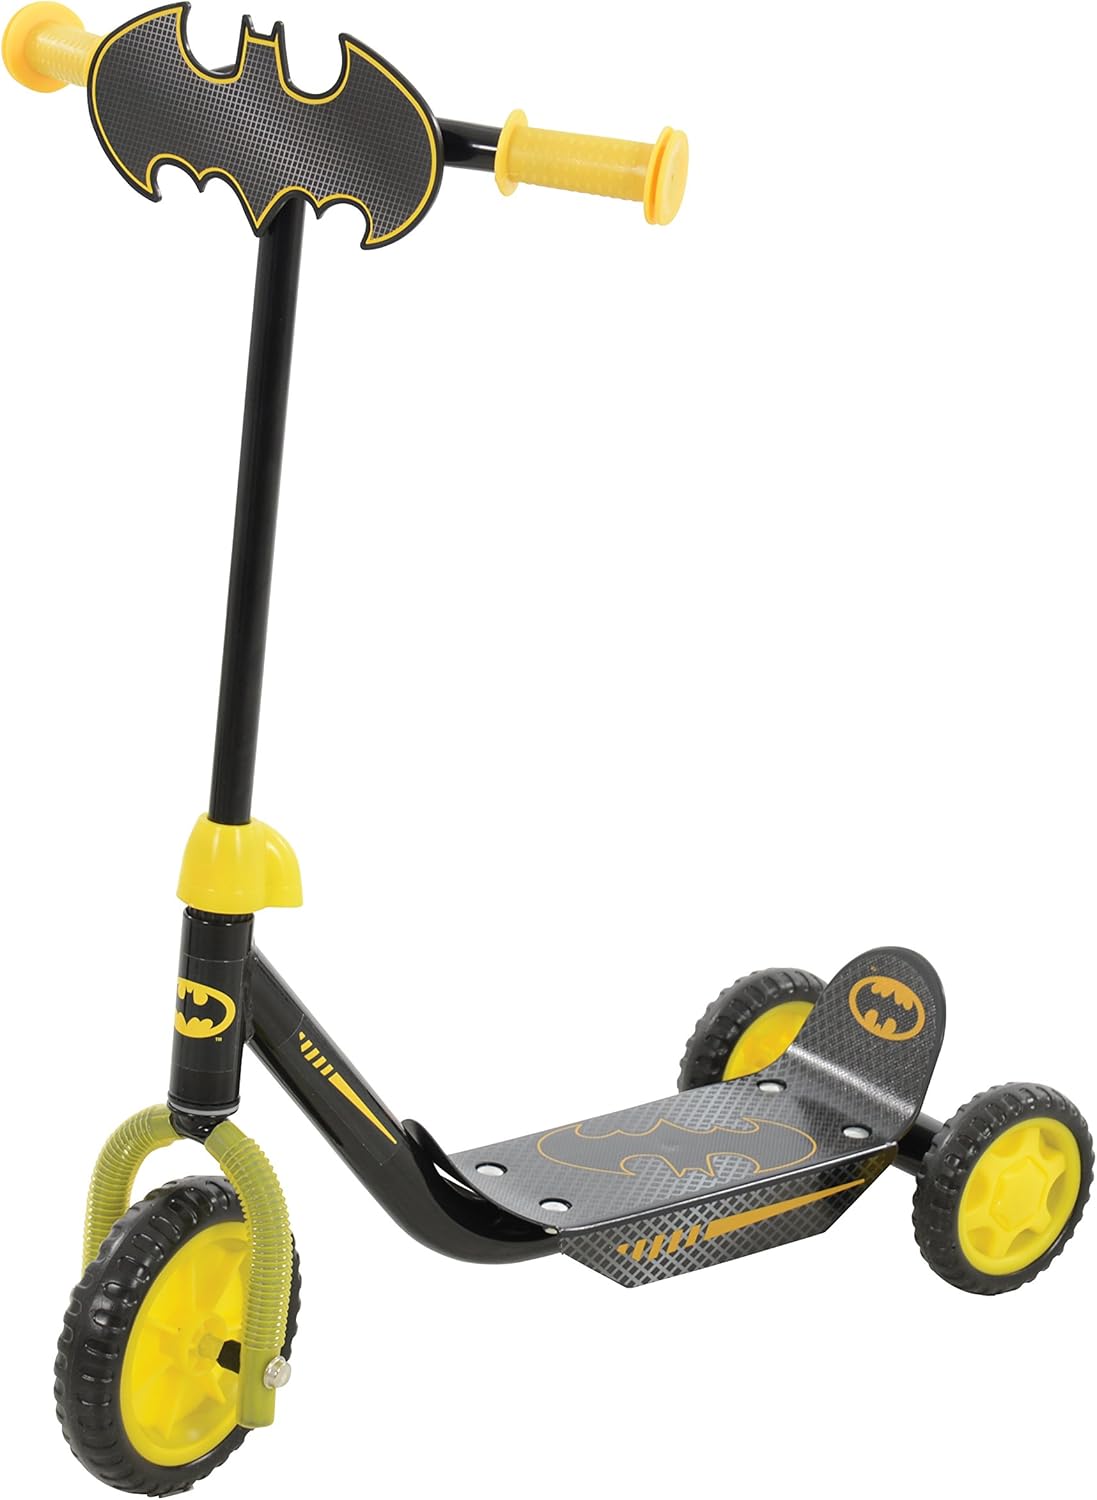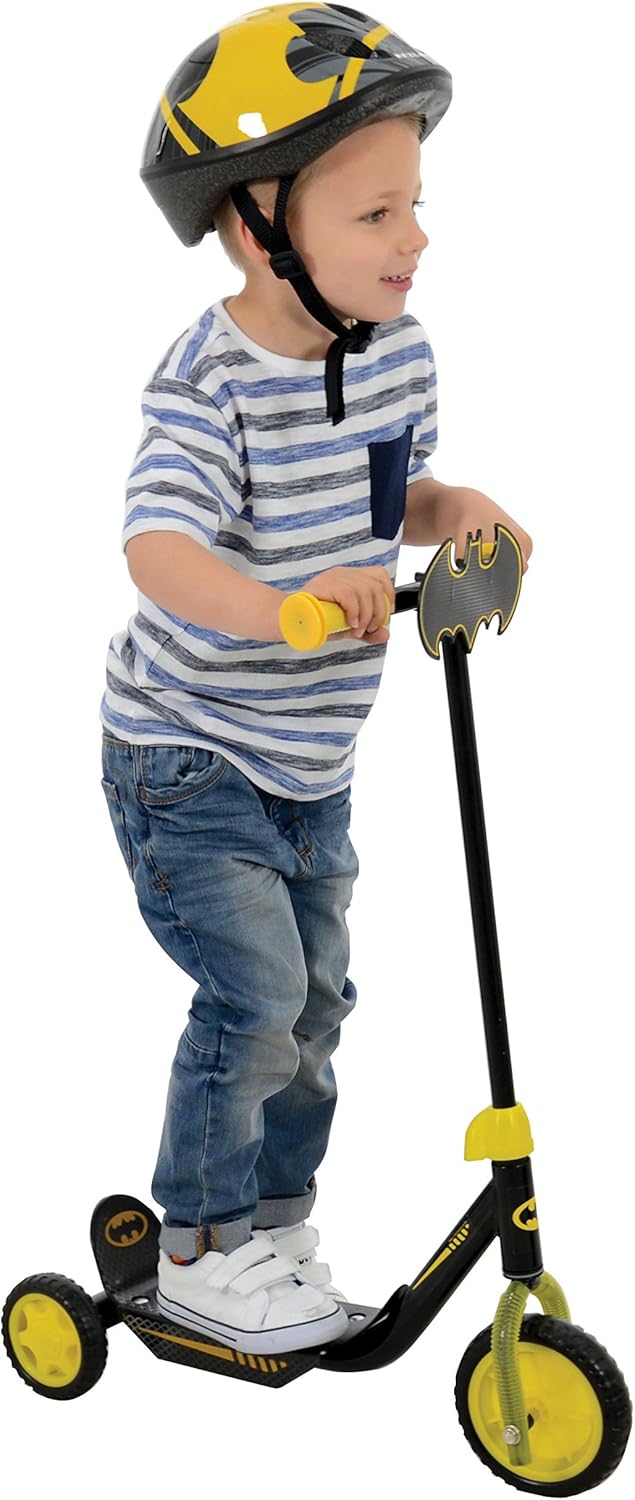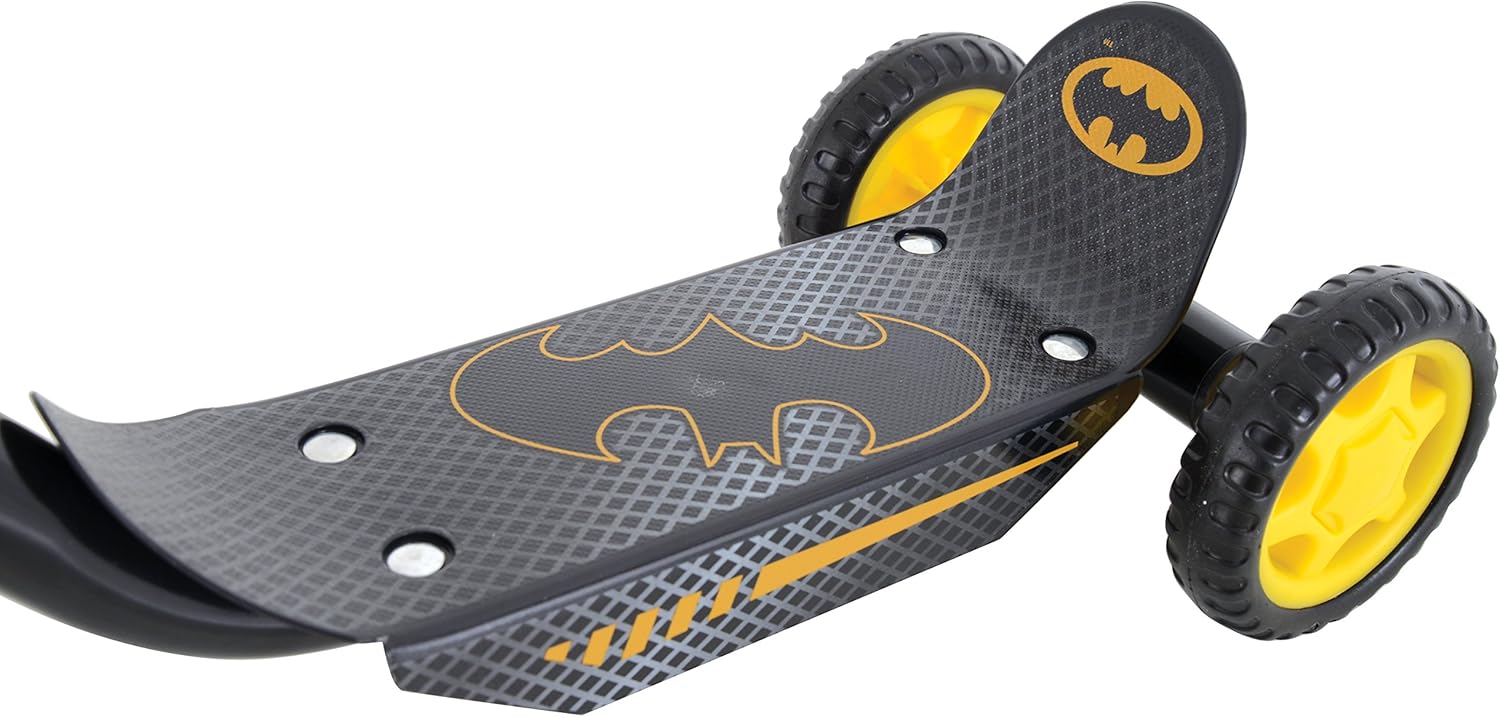
BATMAN M14196 DC Comics Tri Scooter
Category: Toys & Games
Awesome first tri-scooter with colourful graphics. Sturdy three-wheel scooter gives extra stability for beginners. Colour printed anti-slip footplate. 15cm (6") front wheel with puncture-proof tyre. 10cm (4") rear wheels with puncture-proof tyres. Adjustable handlebar height 63-69cm. Fun character plaque and graphics.
Features: Sturdy three wheel design provides extra stability for beginners | Colour printed anti-slip footplate | 15cm (6") front wheel with puncture proof tyre. | 10cm (4") rear wheels with puncture proof tyre | Fun "Bat" character plaque